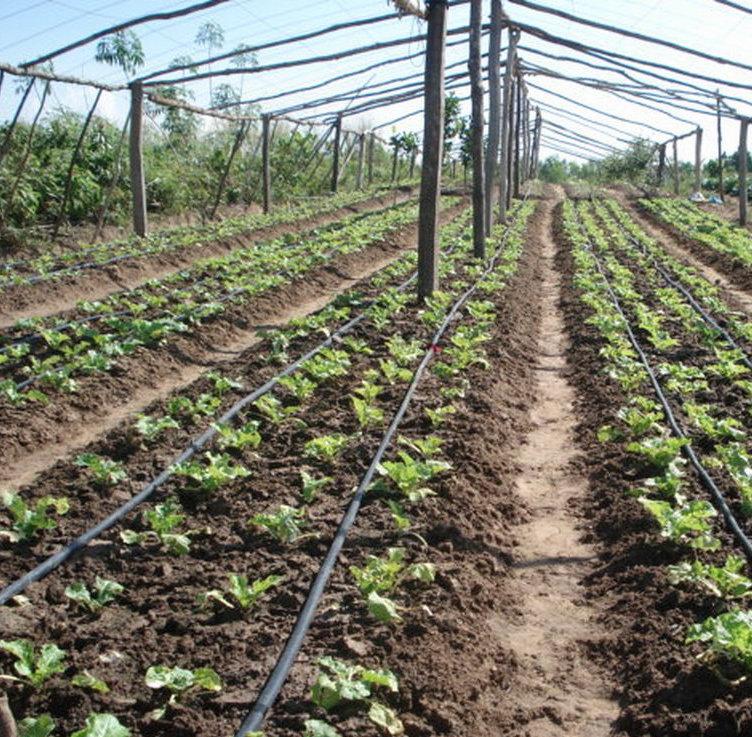
Shamba kubwa lenye vitalu vingi na mipira meusi iliyopita katika mazao hayo ya kijani yaliyojengelewa na mbao yaani kutumika kama uzio yaliyolimwa na wakulima ili kutumika kama chakula kwa jamii na kuongeza uchumi wa taifa.